Mess kit

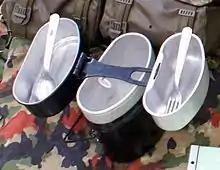
Swiss Army "gamelle"

The Swiss mess kit (French "") was originally introduced in 1875. This "Runde Gamelle 1875" was a pot made of tin-plated sheet steel with a lid and handle. It was however later deemed unsuitable and so in 1882 a revised design "Einzelkochgeschirr Ord. 1882" was introduced. This model is a canteen-cup system: a tall, one liter canteen, and a lid; the lid serves as a cup which can be fit inside the canteen, better heating its contents. The 1882 design later formed the basis of the modern "German mess kit design" as mentioned above. All models since 1882 were officially designated "Einzelkochgeschirr", but soldiers kept calling them "gamelle".